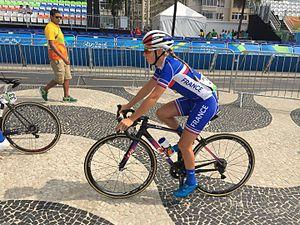
L'équipe de France féminine de cyclisme sur route est la sélection de cyclistes françaises, réunis lors de compétitions internationales sous l'égide de la Fédération Française de Cyclisme.
Pauline Ferrand-Prévot, née le 10 février 1992 à Reims, est une coureuse cycliste française polyvalente, qui gagne aussi bien des épreuves de cyclisme sur route et de cyclo-cross que de VTT.
La Saison 2017 de l'équipe Canyon-SRAM Racing est la seizième de la formation si on considère que la structure remonte à la T-Mobile de 2002. L'effectif est l'équipe est quasiment stable. La championne du monde 2014, Pauline Ferrand-Prévot, la rejoint, ainsi qu'une ancienne marathonienne : Leah Thorvilson.